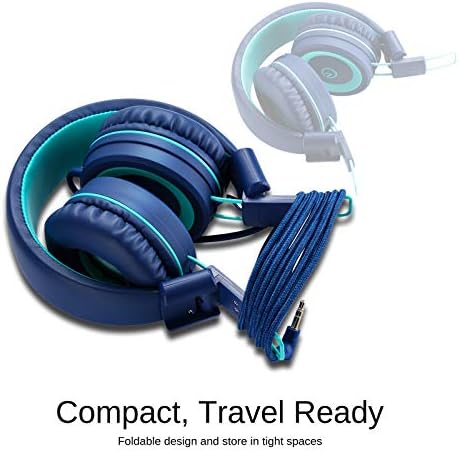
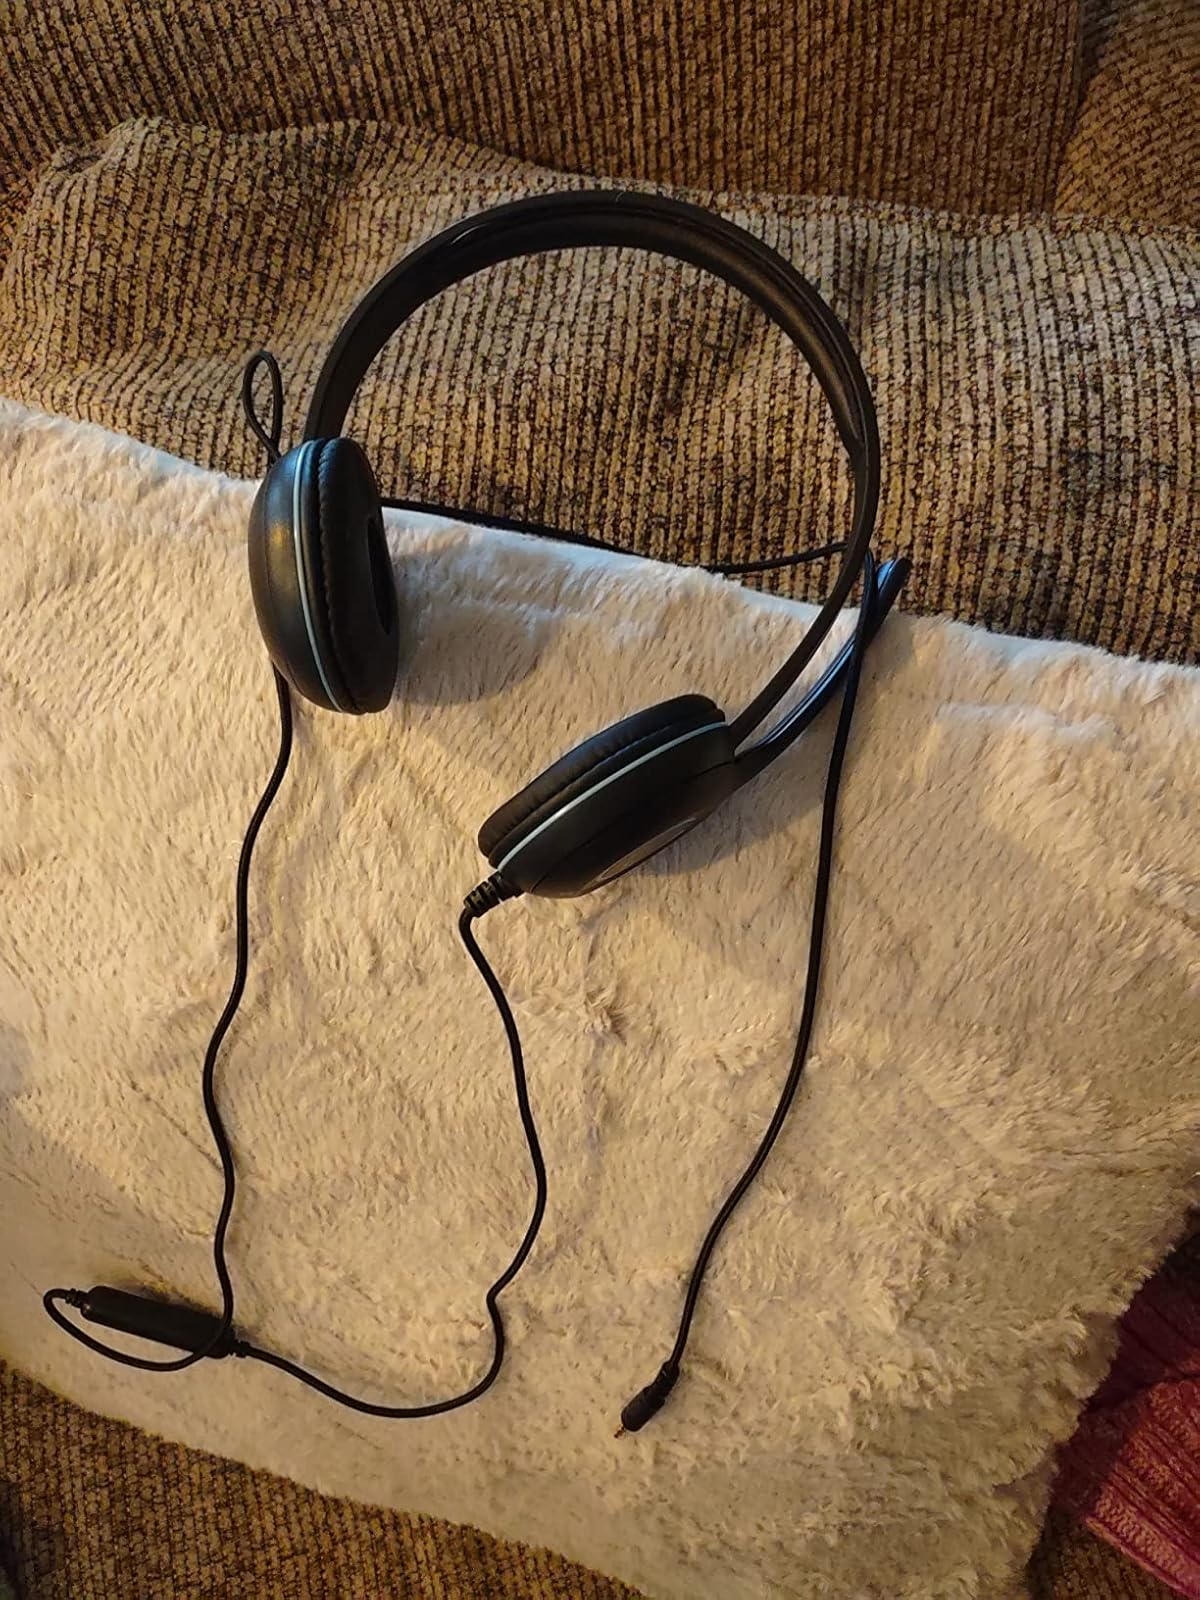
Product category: headphones
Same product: no